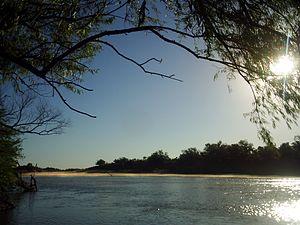
La province d'Entre Ríos est une province de l'Argentine située au nord de la province de Buenos Aires, au sud de la province de Corrientes, à l'est de la province de Santa Fe et à l'ouest de l'Uruguay.